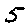
Label: 5